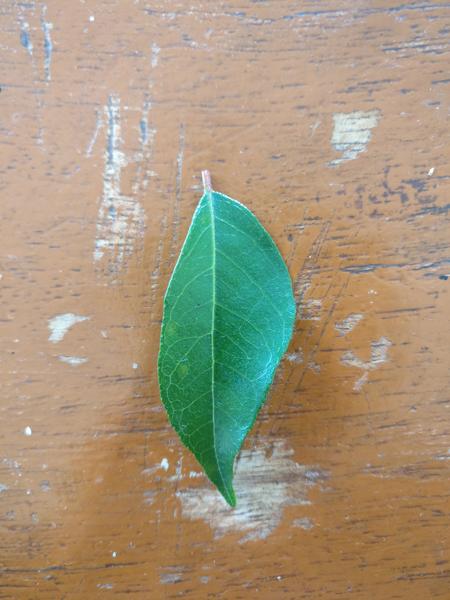
Plant: Curry